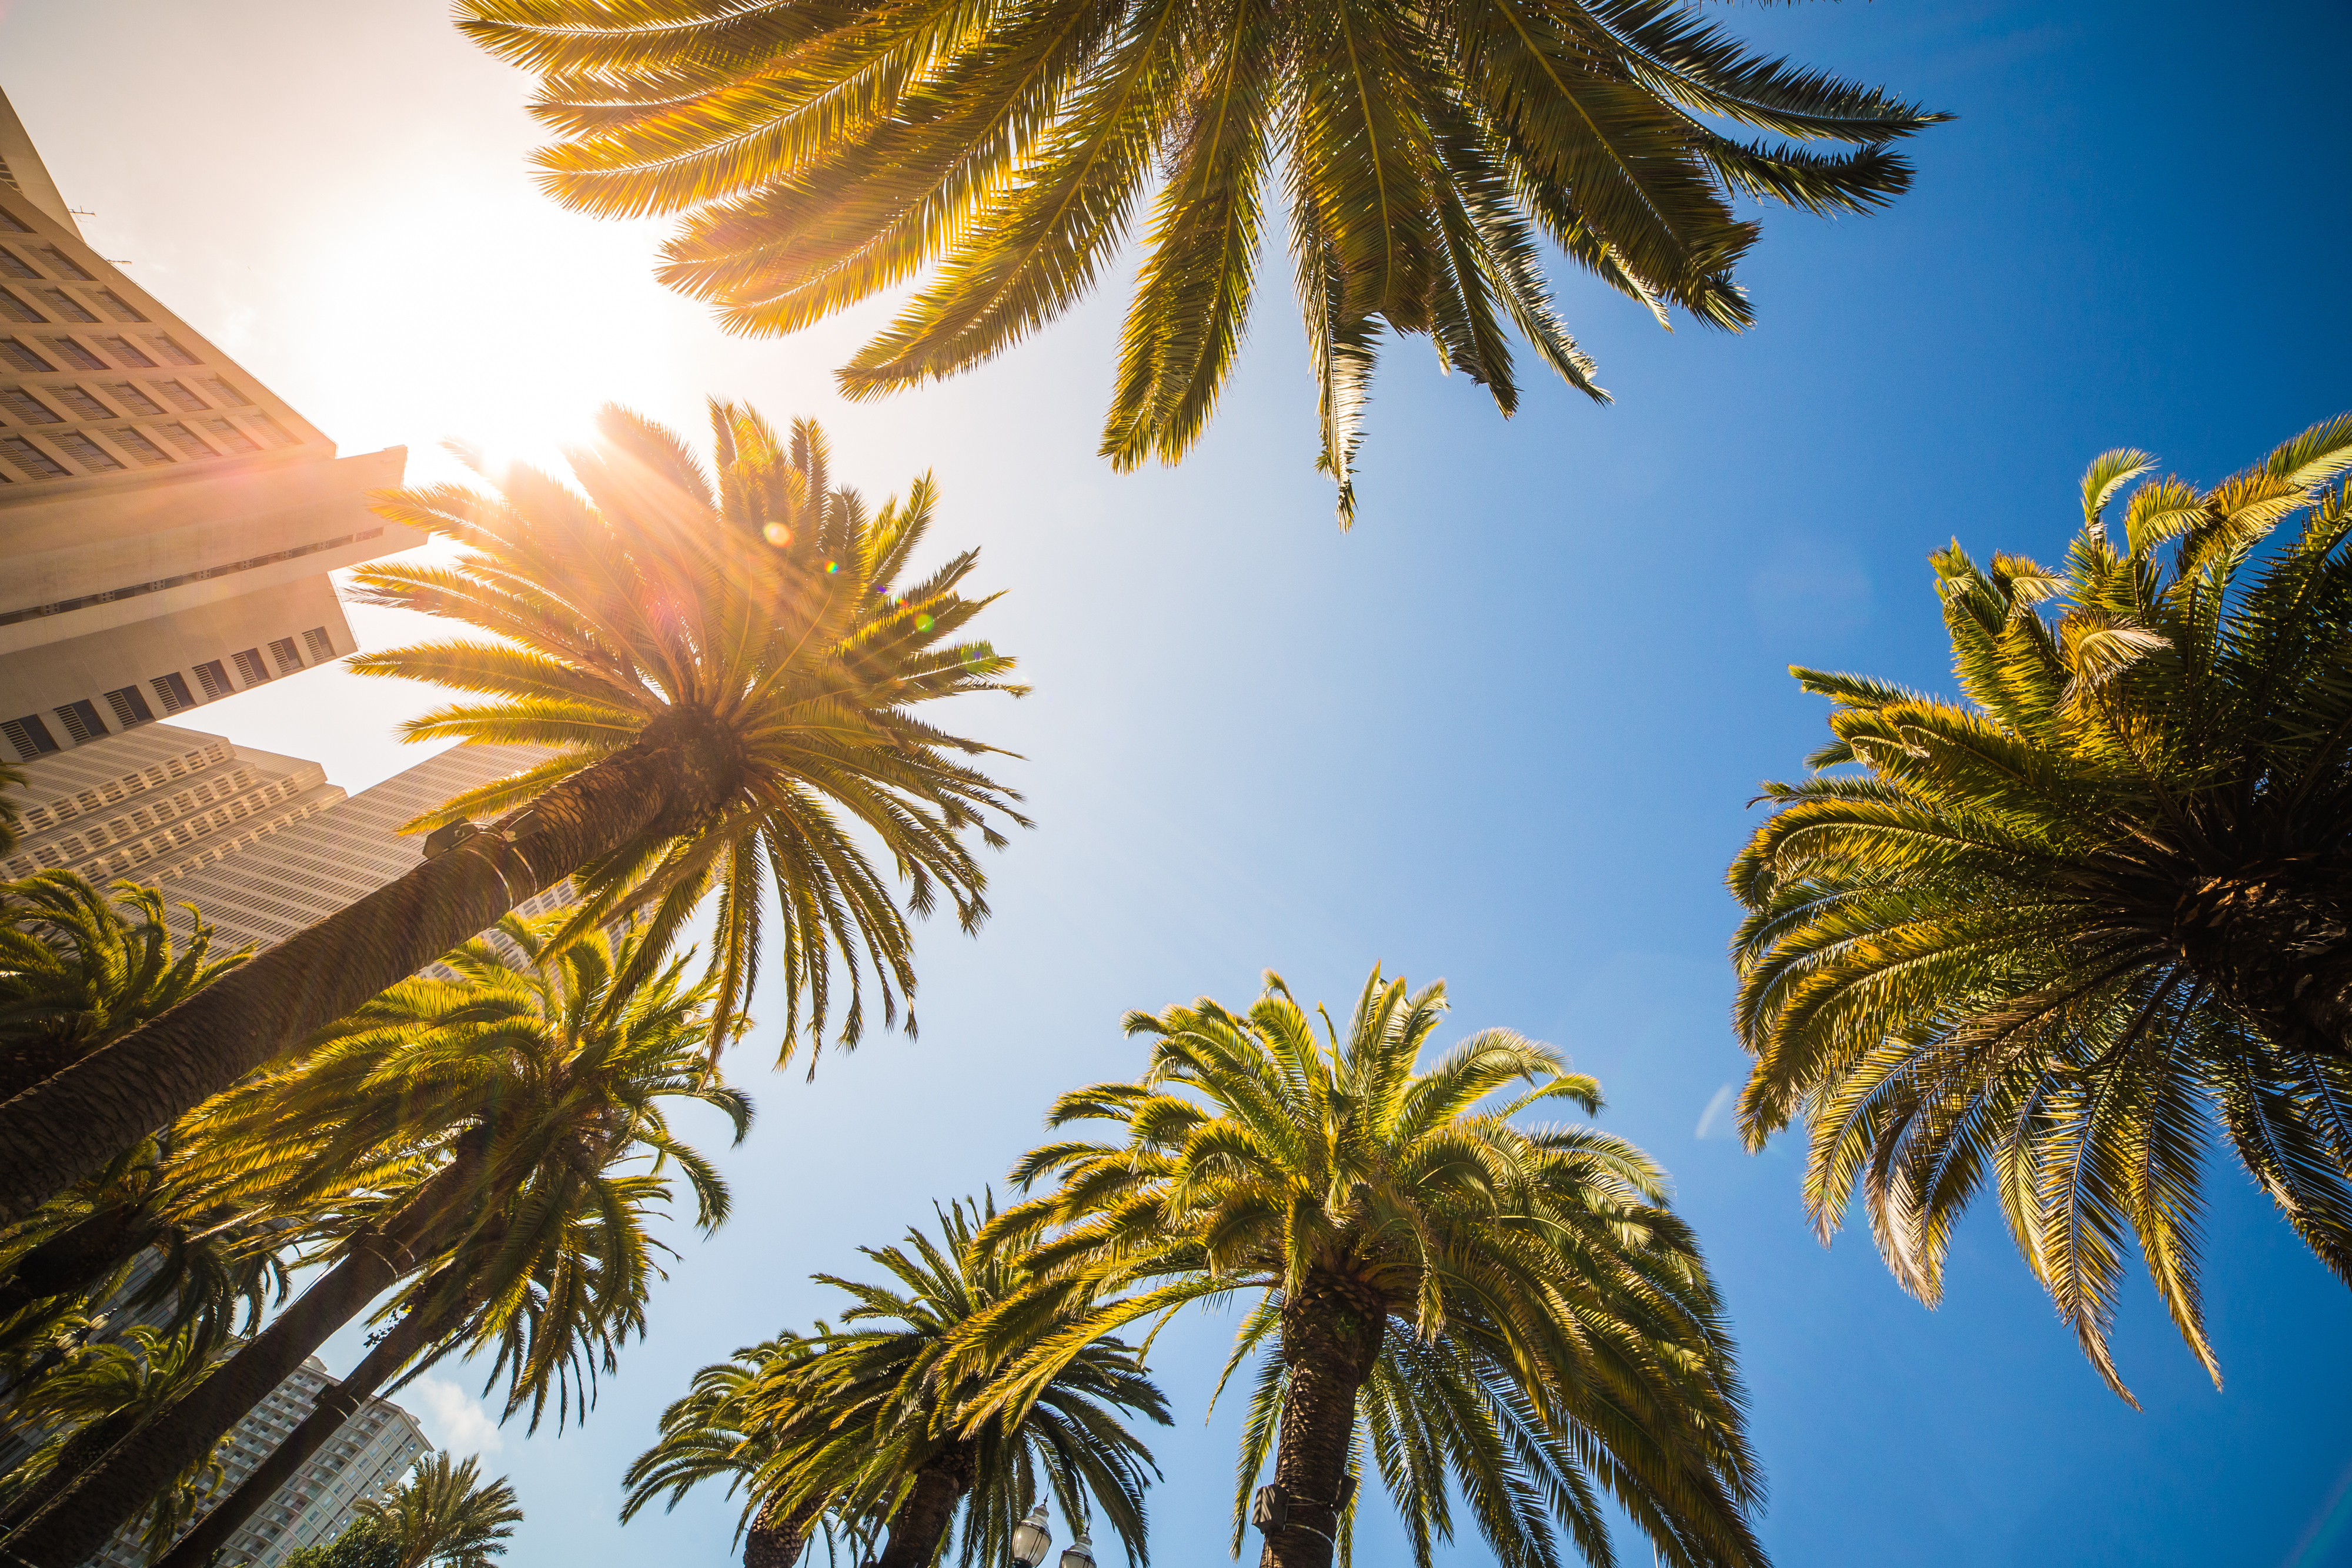
tree, branch, plant, sky, sunlight, leaf, flower, tropical, botany, blue sky, trees, outdoors, sunny, buildings, palm trees, tropics, sunbeam, coconut trees, flowering plant, date palm, woody plant, land plant, arecales, palm family, borassus flabellifer